Magnus Stenbock

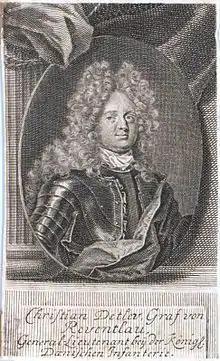
Contemporary engraving of Christian Ditlev Reventlow

News of the disastrous defeat of Charles XII at the hands of Peter I and his army at the battle of Poltava in Ukraine, on 28 June 1709, spread across the Swedish empire throughout that summer. Charles XII escaped across the border to the Ottoman Empire, accompanied by roughly 1,000 men, but the remnants of his army surrendered at the village of Perevolochna near the Dnieper river. The defeats at Poltava and Perevolochna resulted in the deaths of 7,000 Swedish soldiers and the capture of 23,000 soldiers and non-combatants. With the Swedish main army destroyed, Denmark and Saxony returned to the war, forming a new coalition against Sweden. Saxon troops entered Poland to recapture the royal crown of Augustus II, whilst Danish-Norwegian troops under Frederick IV invaded Scania and Bohuslän.